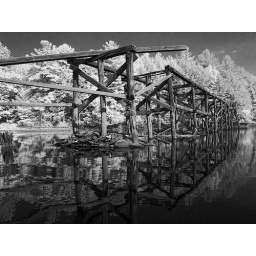
Rio New York.this structure used to carry water in old wooden pipes.